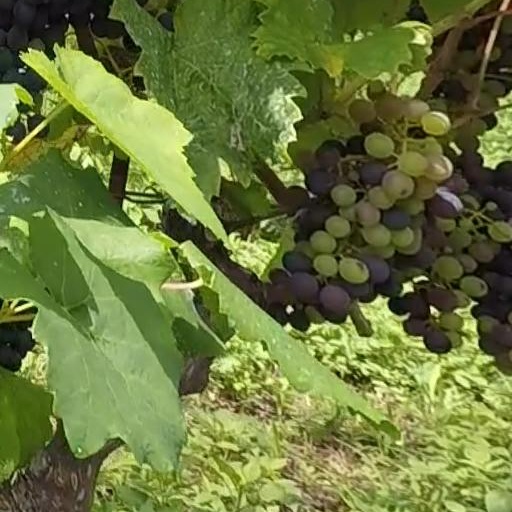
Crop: grape